Hairpin technology

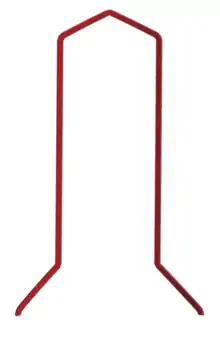
Copper wire in typical hairpin geometry

Hairpin technology is a winding technology for stators in electric motors and generators and is also used for traction applications in electric vehicles. In contrast to conventional winding technologies, the hairpin technology is based on solid, flat copper bars which are inserted into the stator stack. These copper bars, also known as hairpins, consist of enameled copper wire bent into a U-shape, similar to the geometry of hairpins.